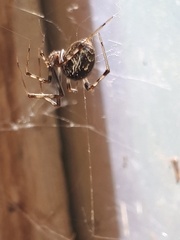
Species: Parasteatoda_tepidariorum